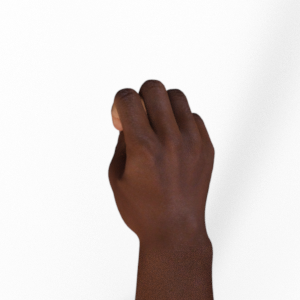
Label: rock